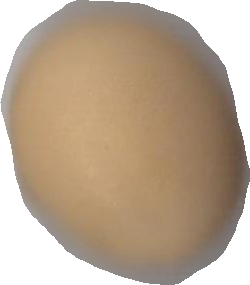
Variety: Grobogan